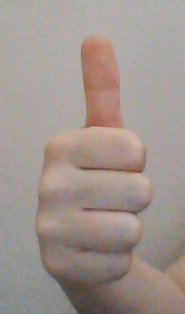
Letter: aleff